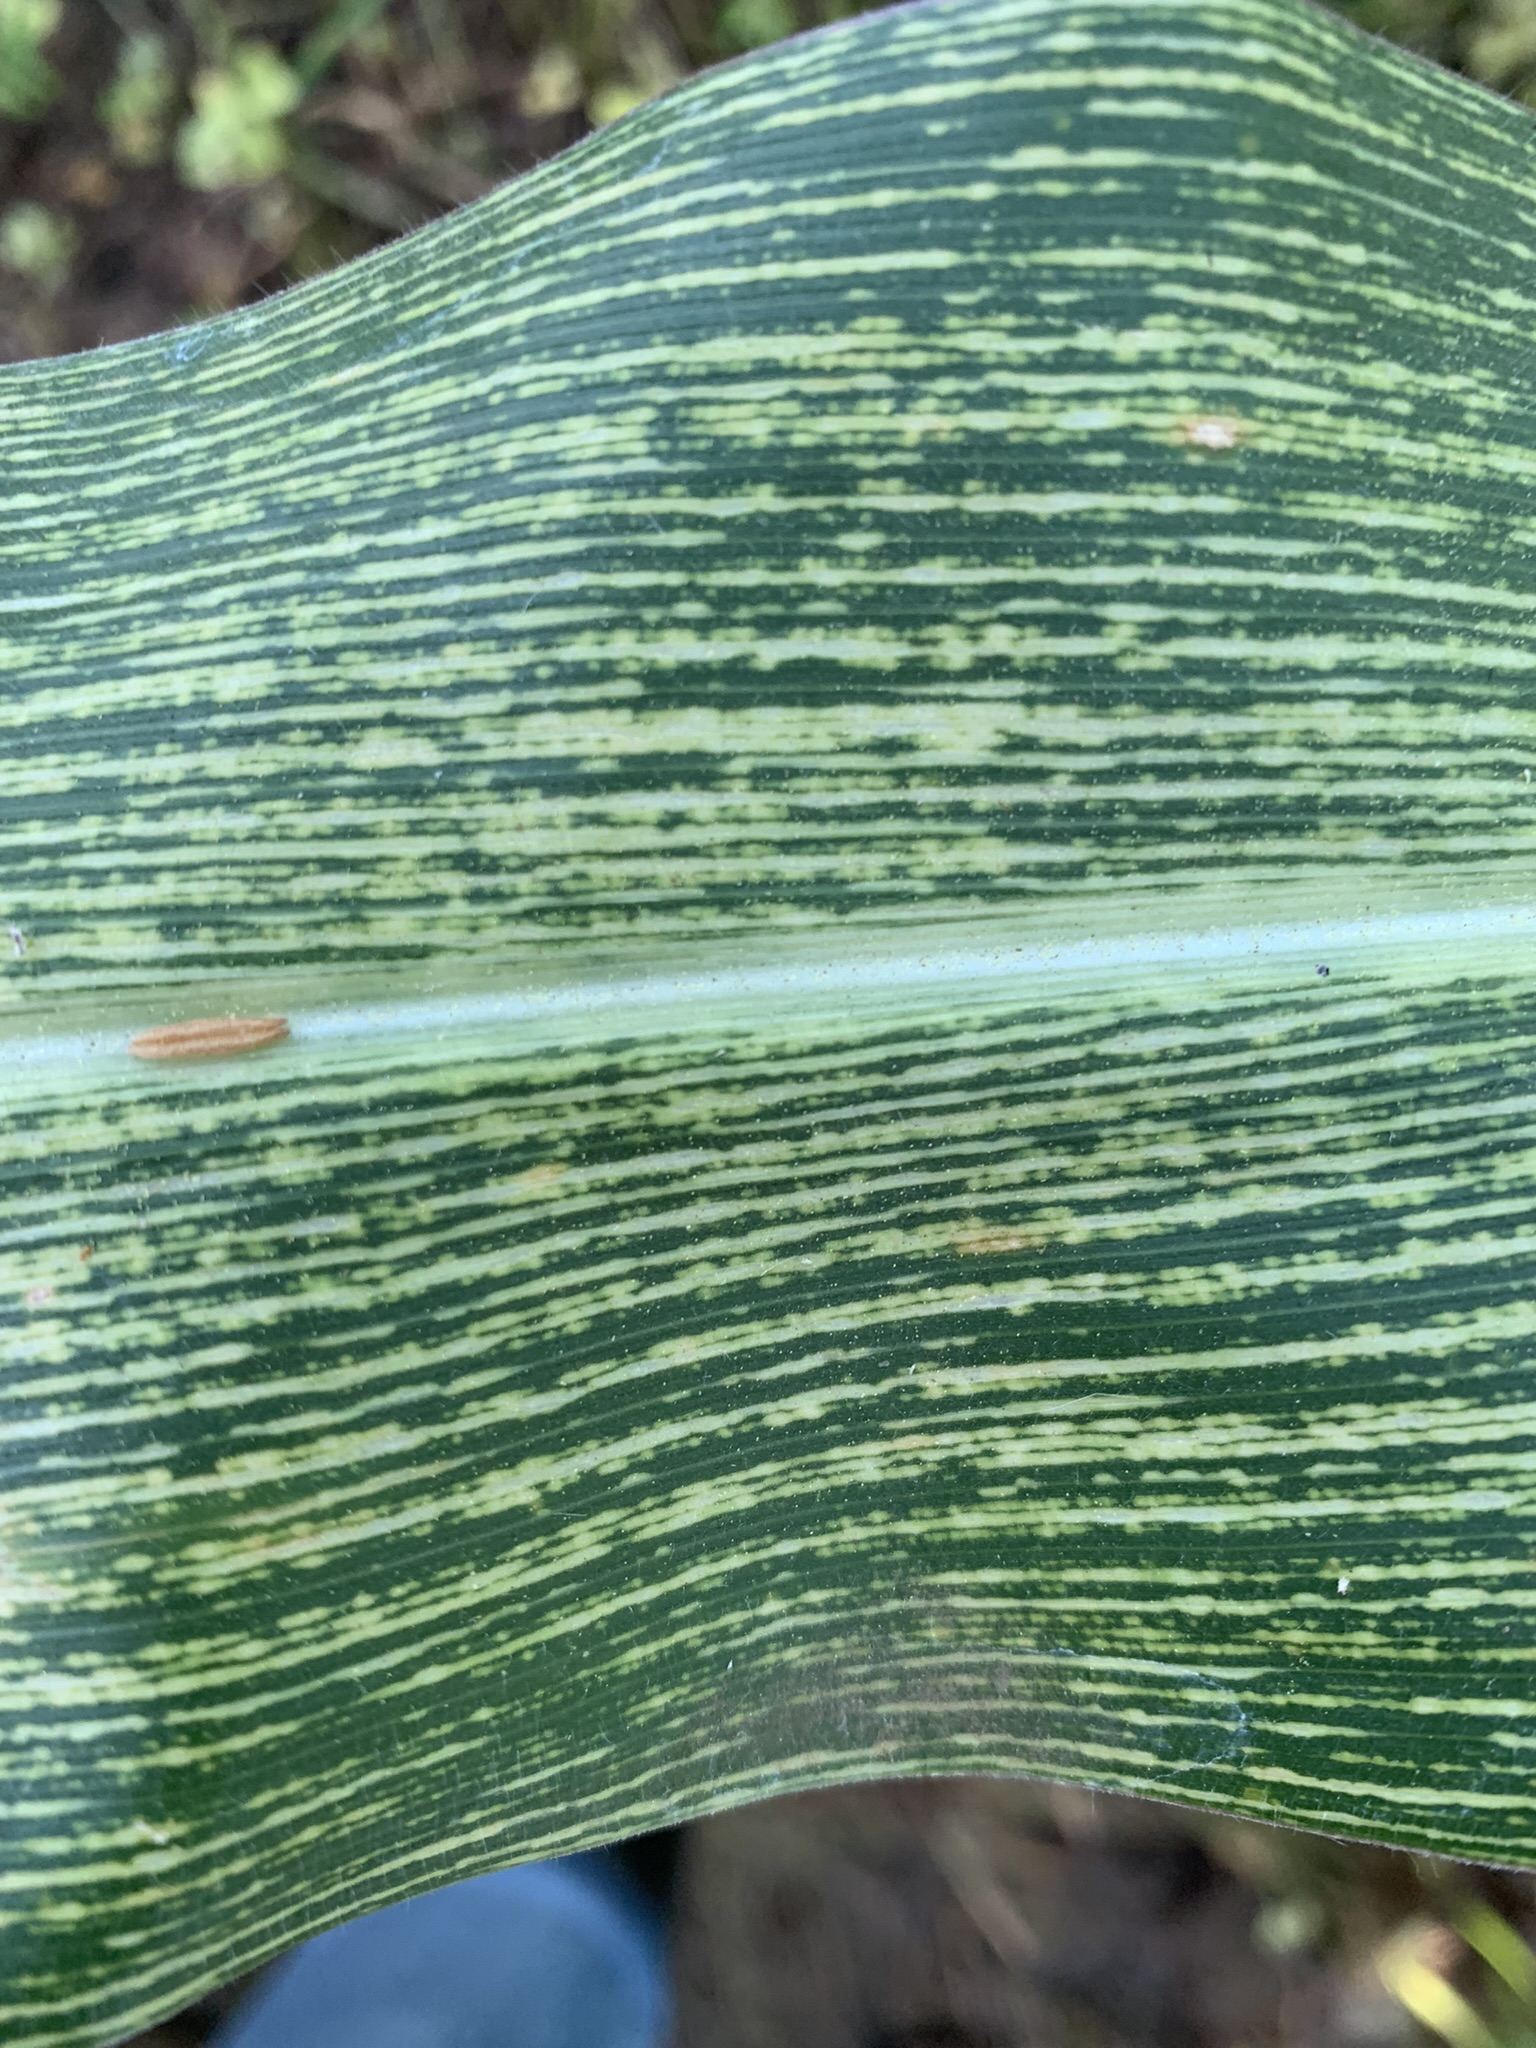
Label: MSV